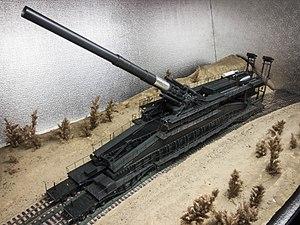
Schwerer Gustav est le nom d'un canon d'artillerie de très gros calibre monté sur voie ferrée et fabriqué en deux exemplaires pour l'armée allemande durant la Seconde Guerre mondiale.